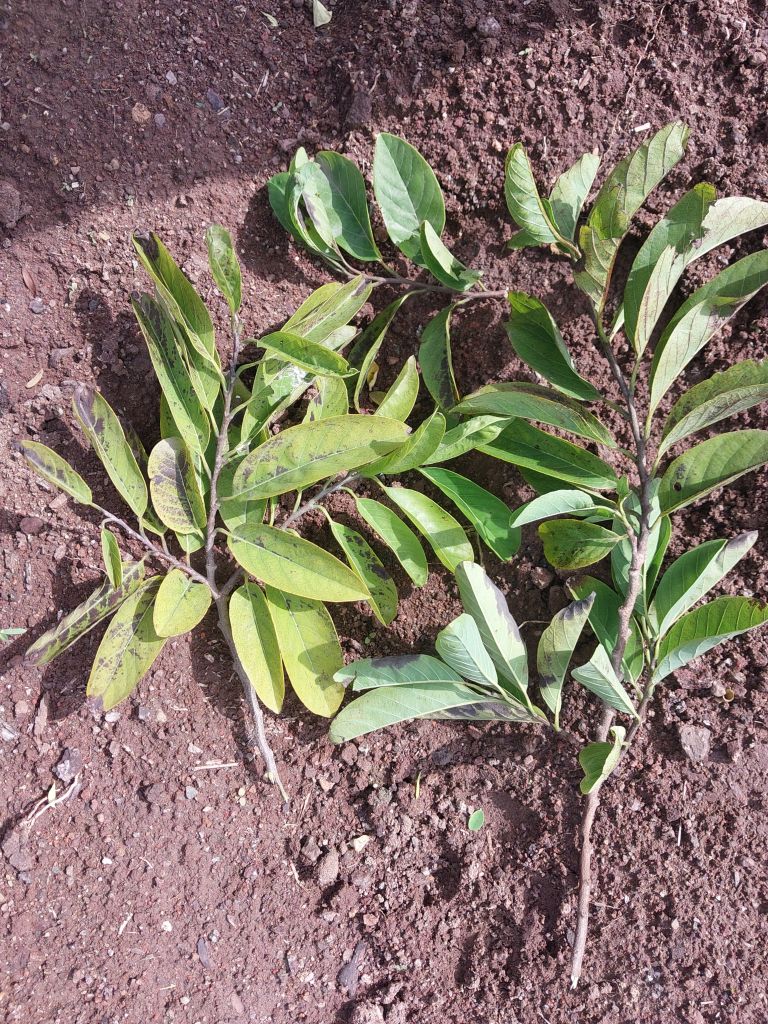
Disease label: Leaf spot on Leaves